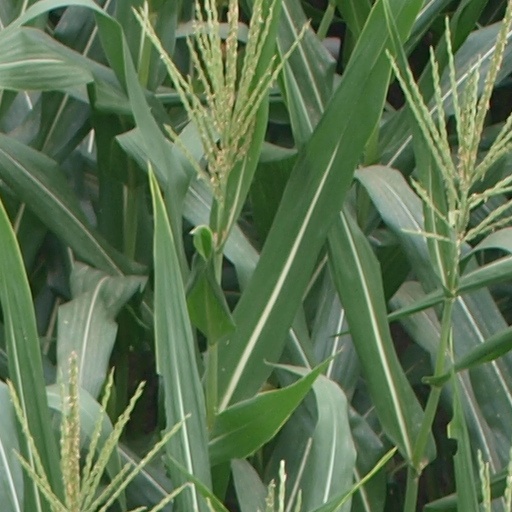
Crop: maize; corn